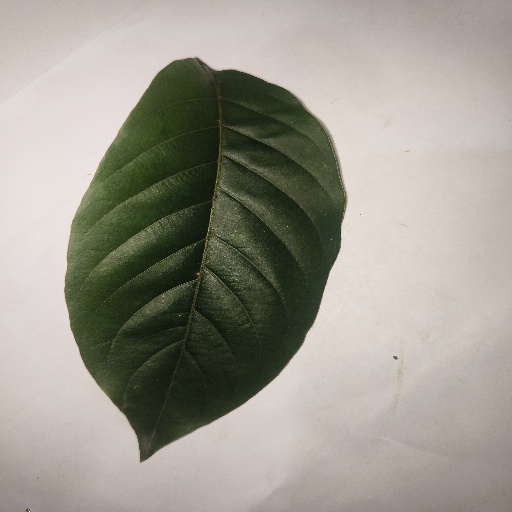
Species: HariTaki
Leaf condition: Healthy Leaf